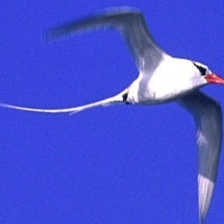
Species: RED BILLED TROPICBIRD
Scientific name: PHAETHON AETHEREU